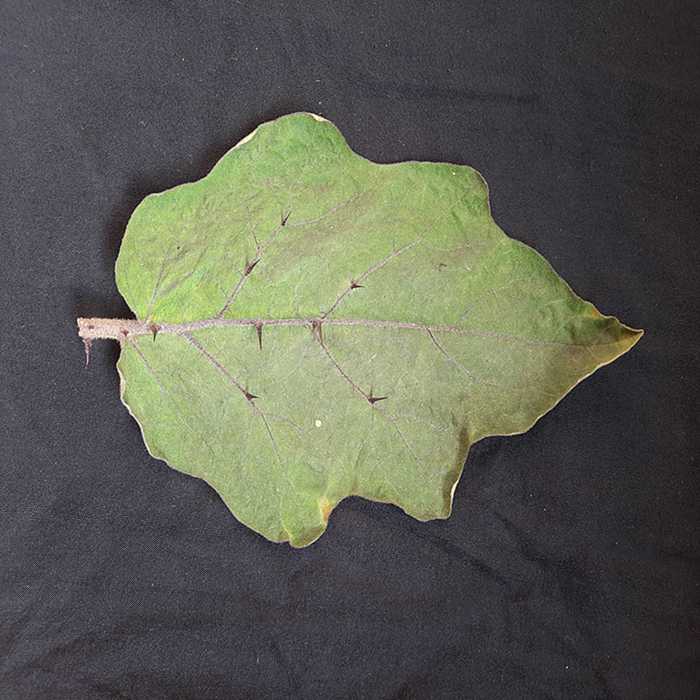
Plant: Eggplant
Label: Eggplant fresh leaf